Stereotypes of Africa

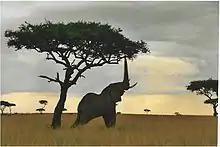
Outsiders may imagine Africa as mostly uninhabited savanna, with many wild animals.

A common stereotype is that much or all of Africa is an inhospitable jungle or desert, inhabited only by wild animals like Elephants and Lions. Alternatively, many believe that wild animals are ubiquitous and familiar, like domestic animals. Although Africa has many wild animals, among them big game animals, most Africans see them only in zoos and safaris.